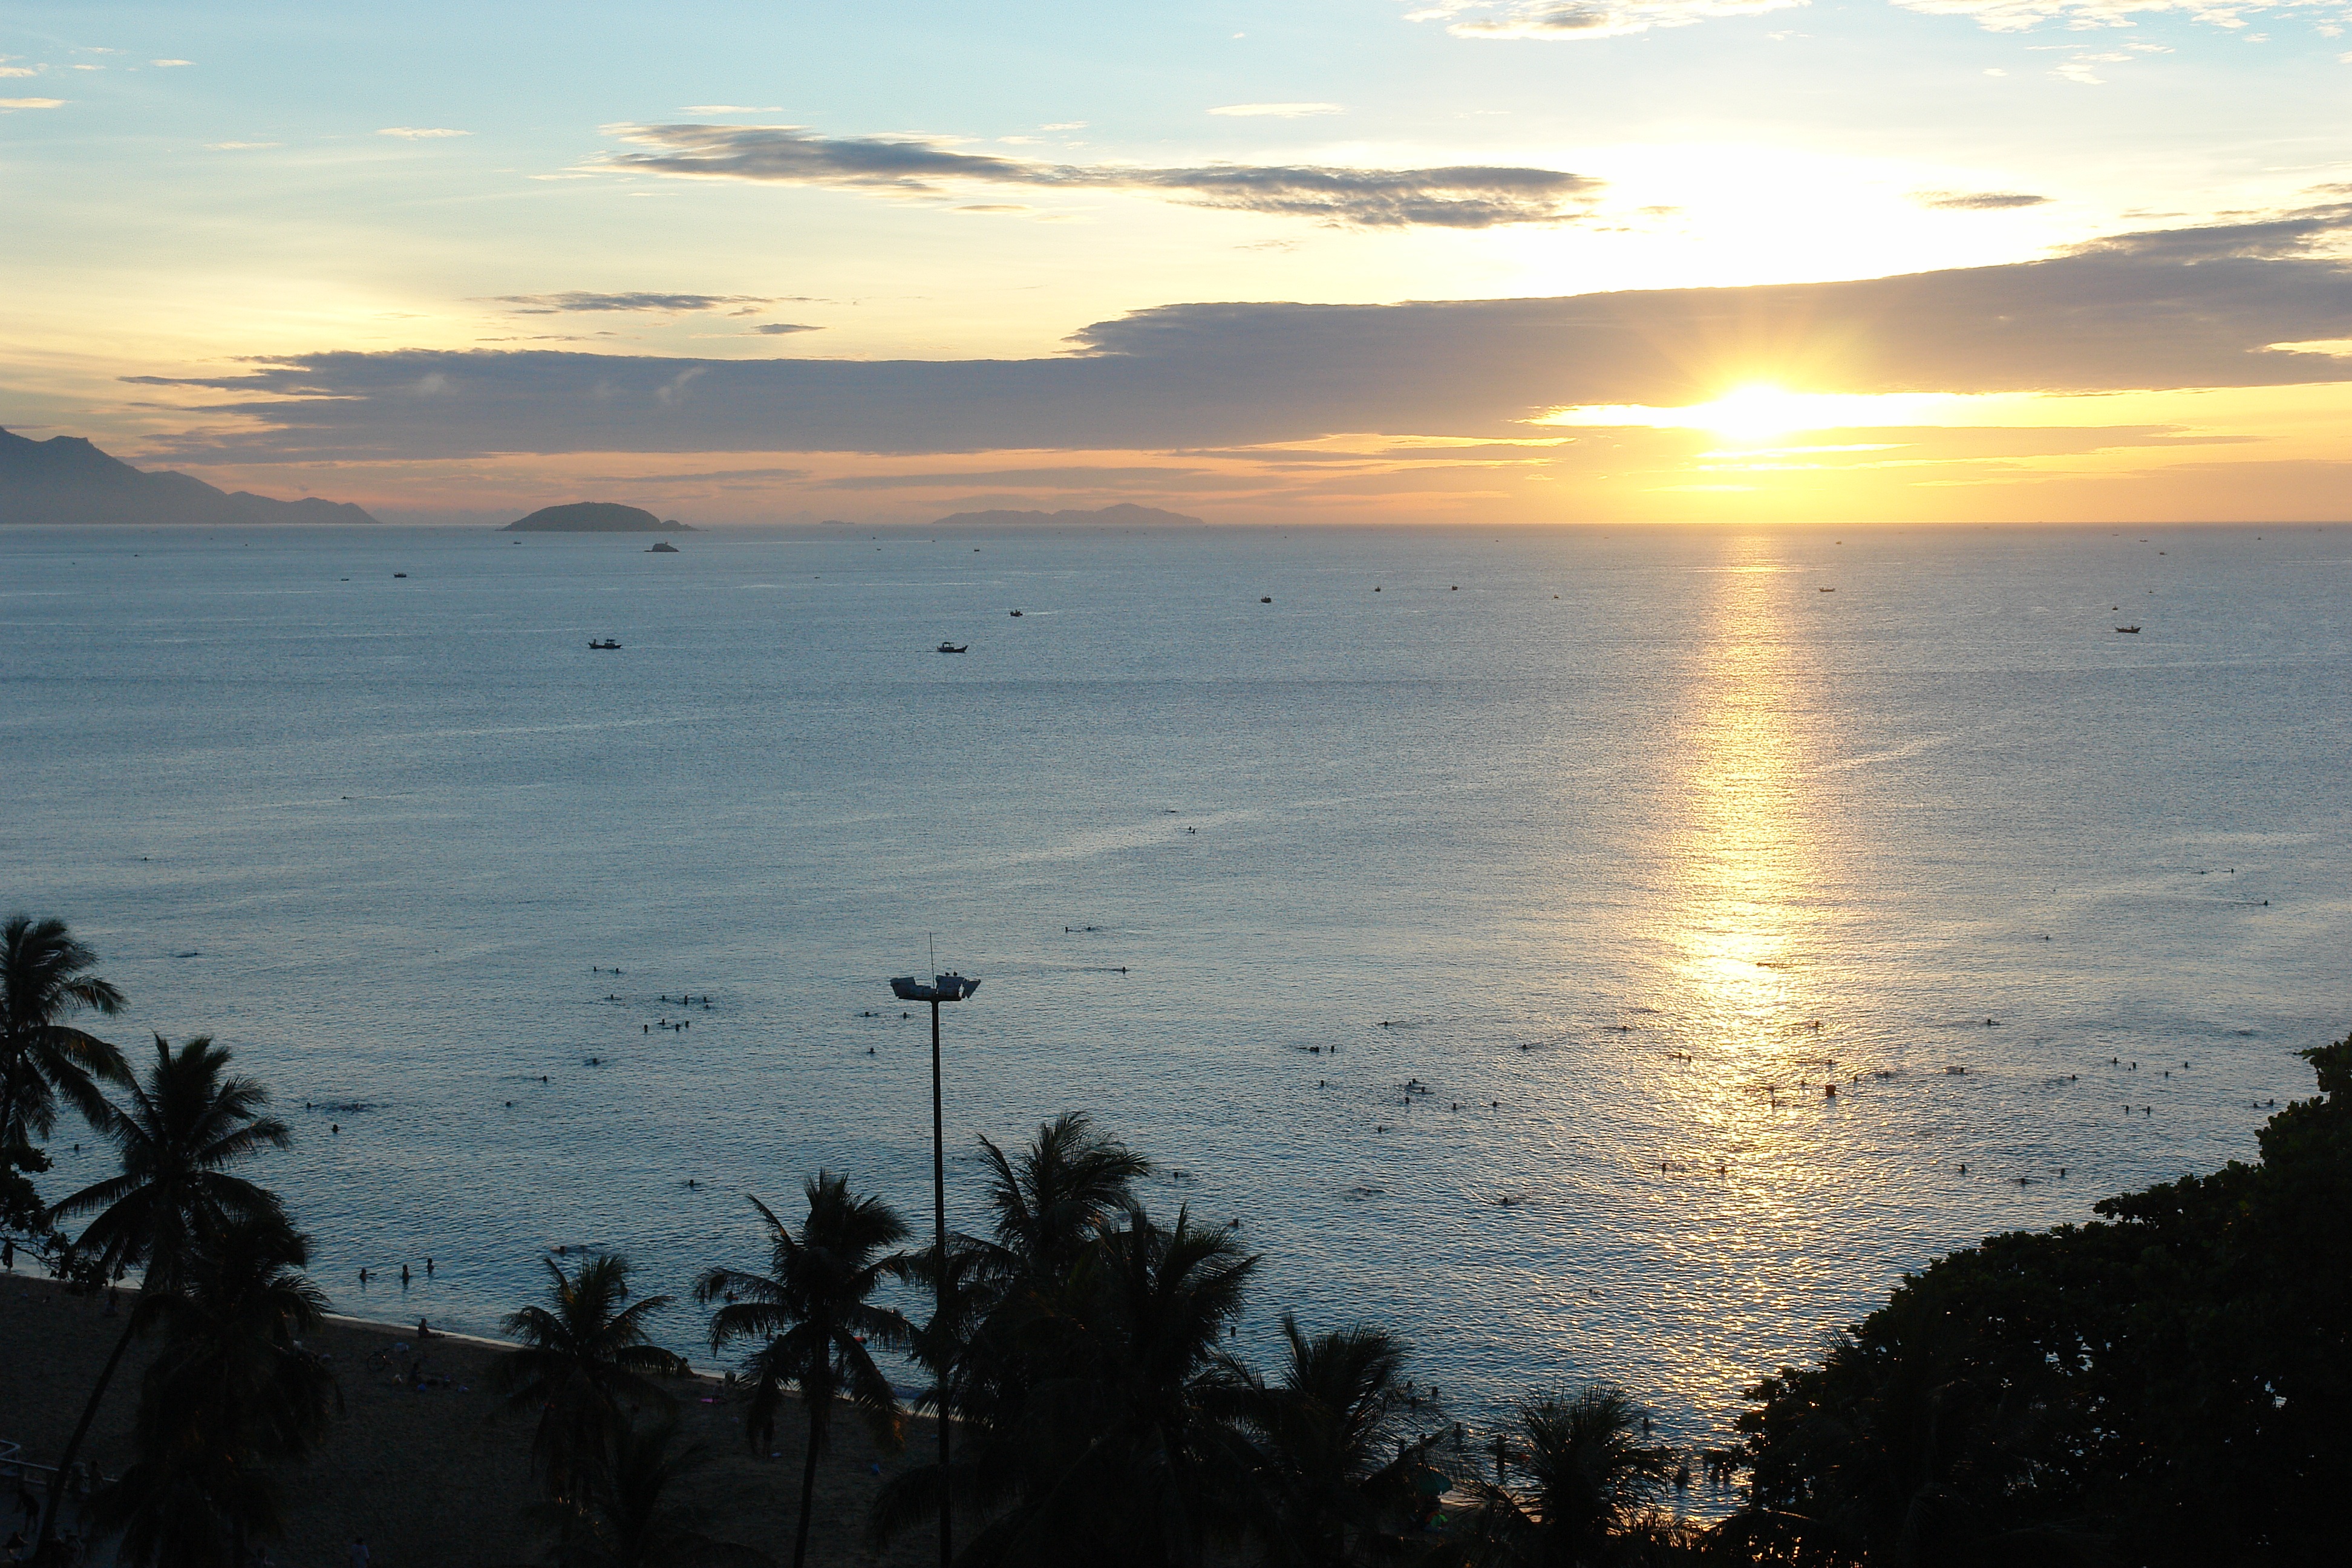
beach, sea, coast, ocean, horizon, cloud, sky, sun, sunrise, sunset, sunlight, morning, shore, lake, dawn, dusk, evening, reflection, bay, body of water, vietnam, afterglow, khanh hoa, nha trang bay, most beautiful beaches of the world, best beach of the world, nhatrang fly